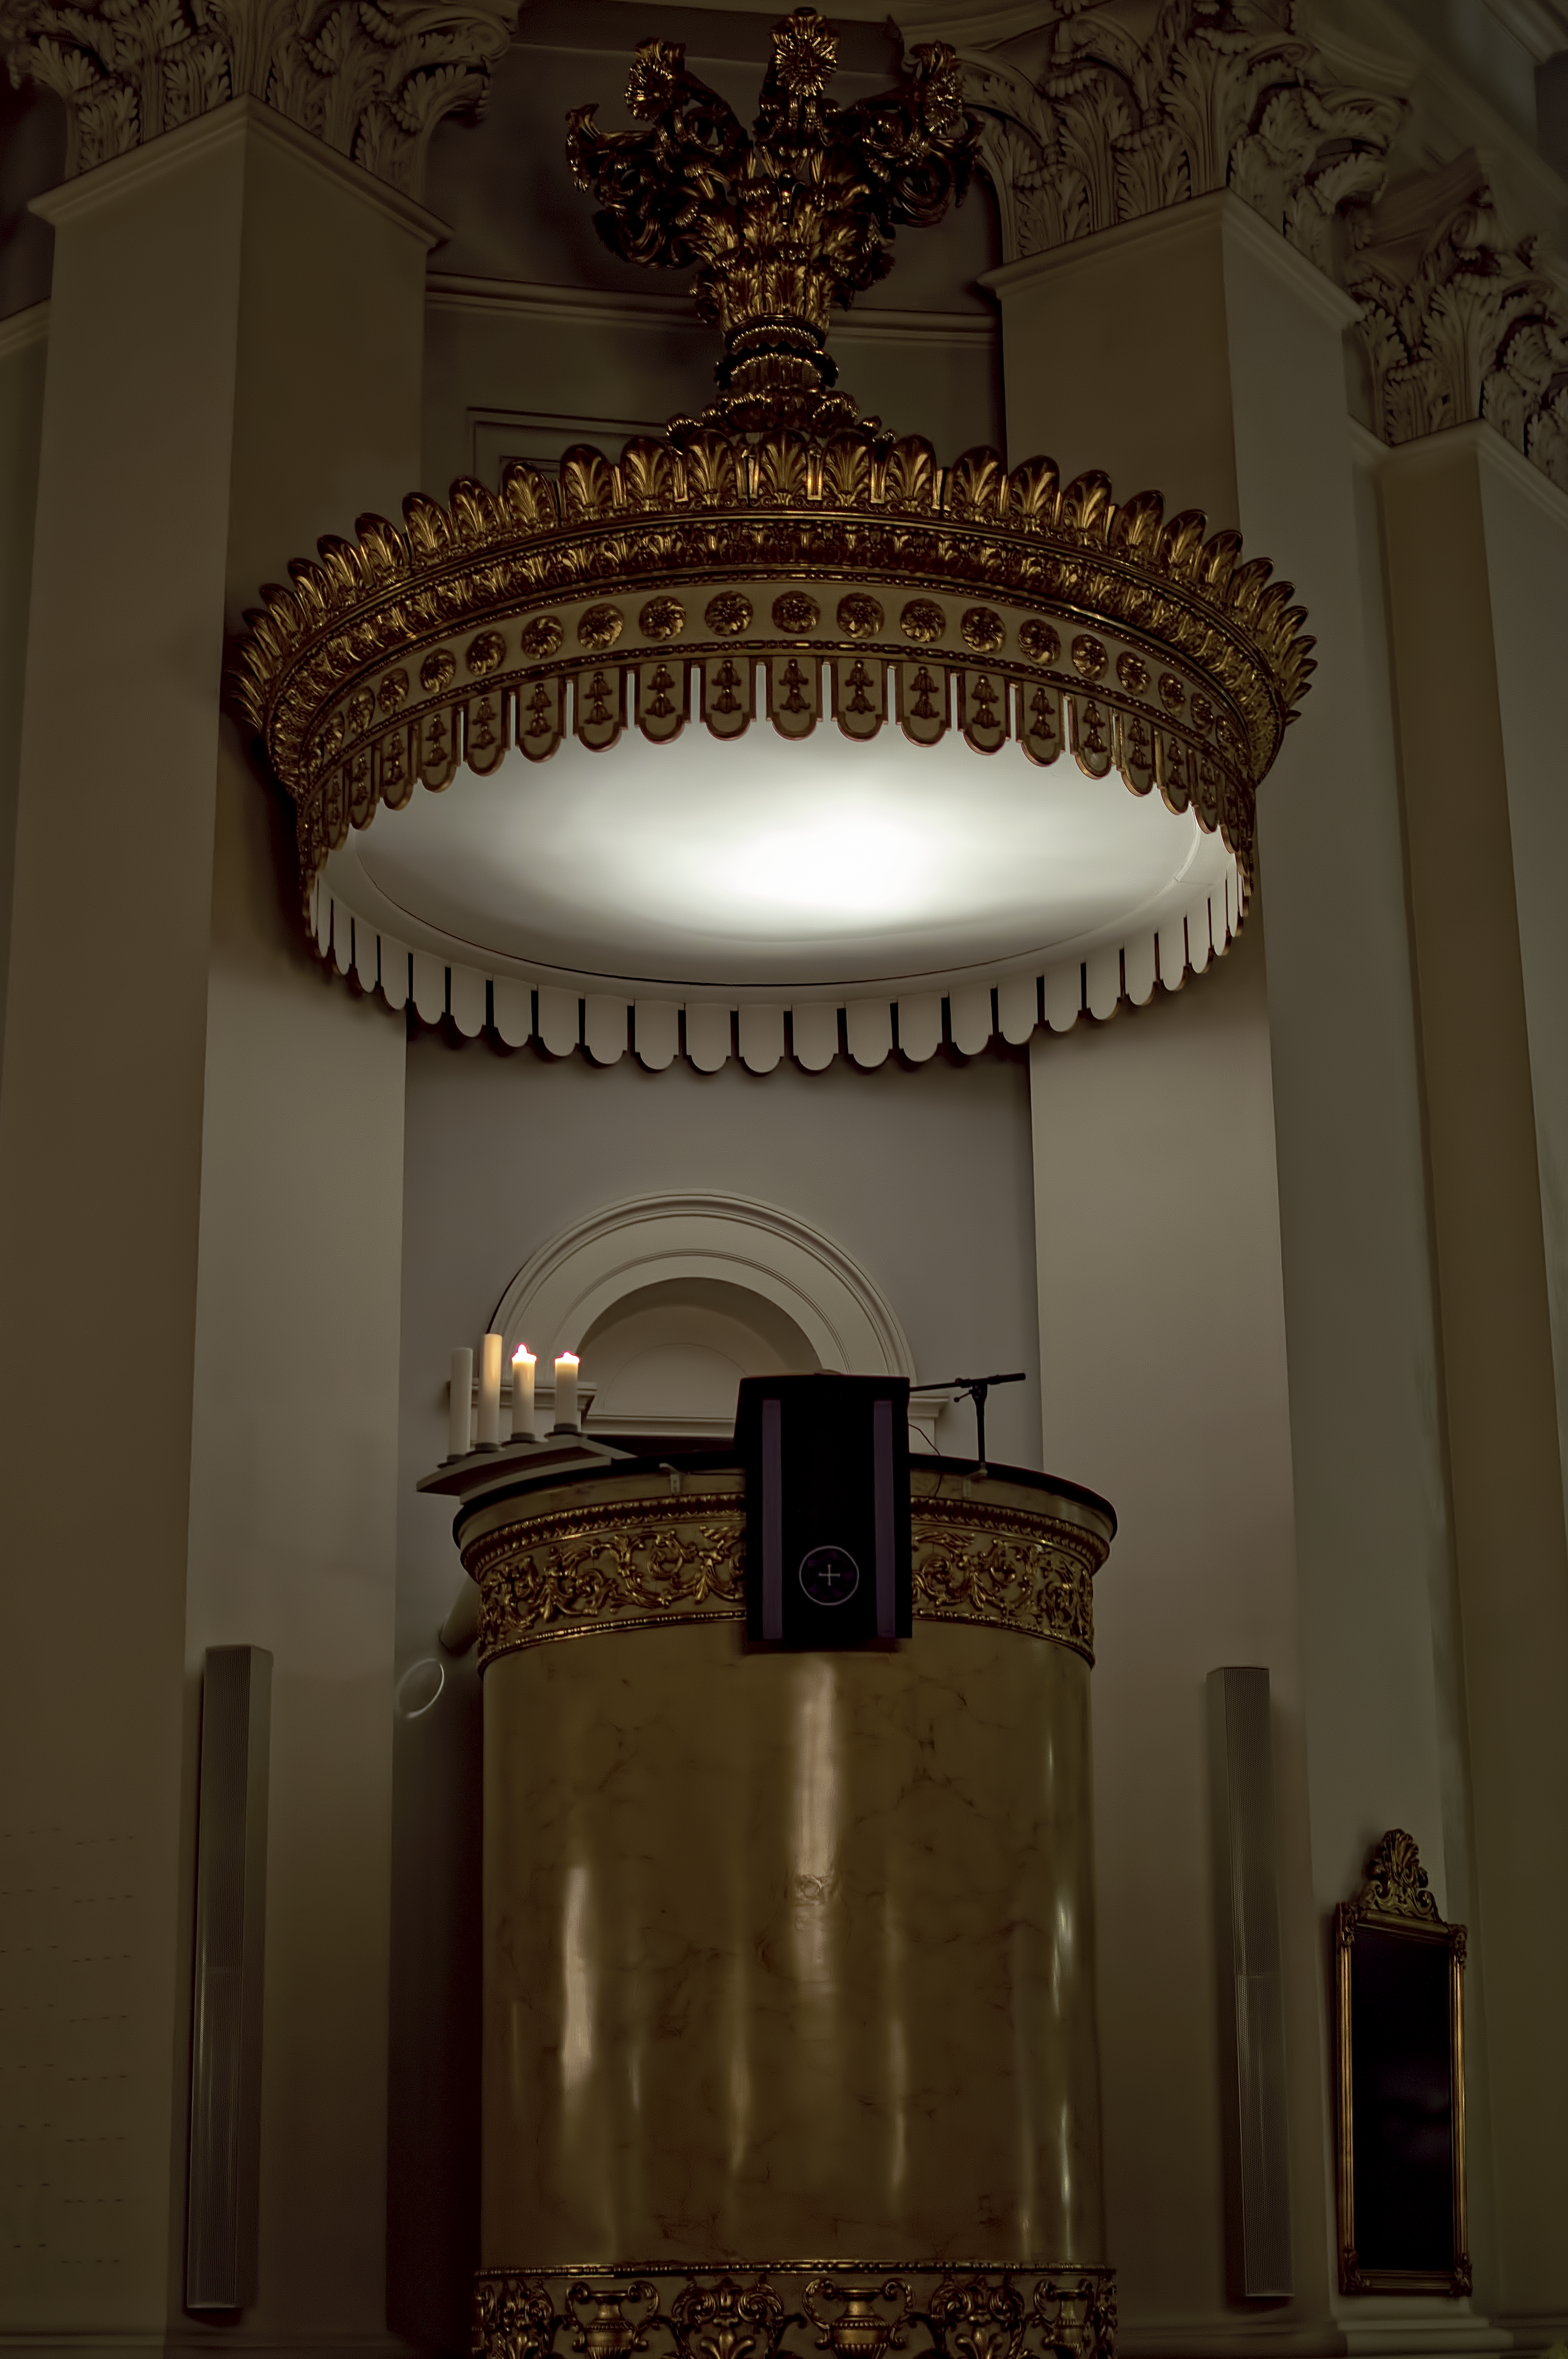
cathedral, cool image, finland, helsinki, cool photo, i, pulpit, lutheran